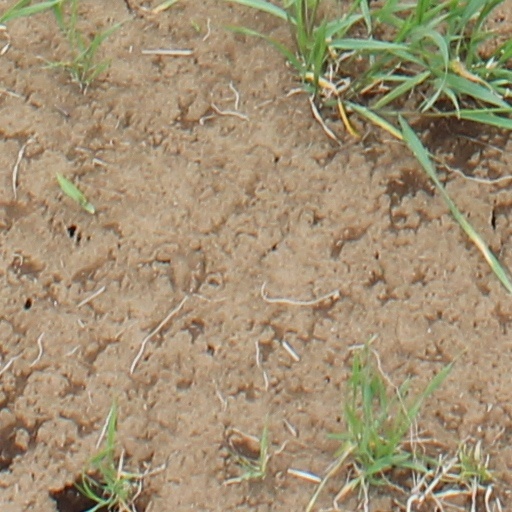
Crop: wheat